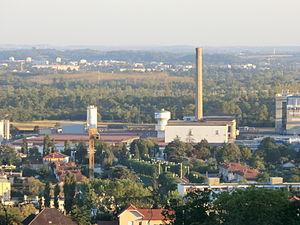
Vue de l'usine textile et chimique de Saint-Maurice-de-Beynost (depuis le cimetière de Saint-Maurice-de-Beynost).
Saint-Maurice-de-Beynost est une commune française, située dans le département de l'Ain en région Auvergne-Rhône-Alpes, à environ 14 km de Lyon dont elle fait partie de l'unité urbaine. Elle appartient également à la région naturelle de la Côtière.